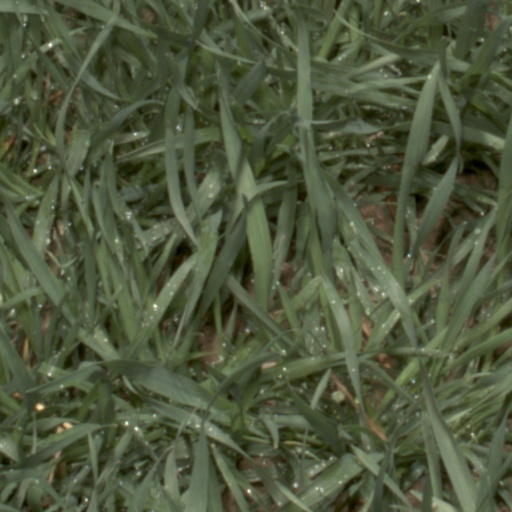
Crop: wheat